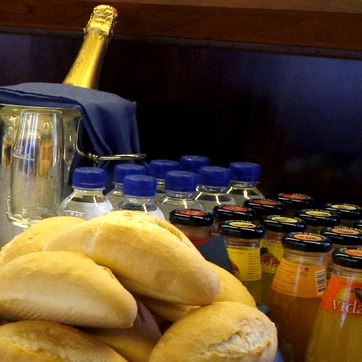
Material: plastic